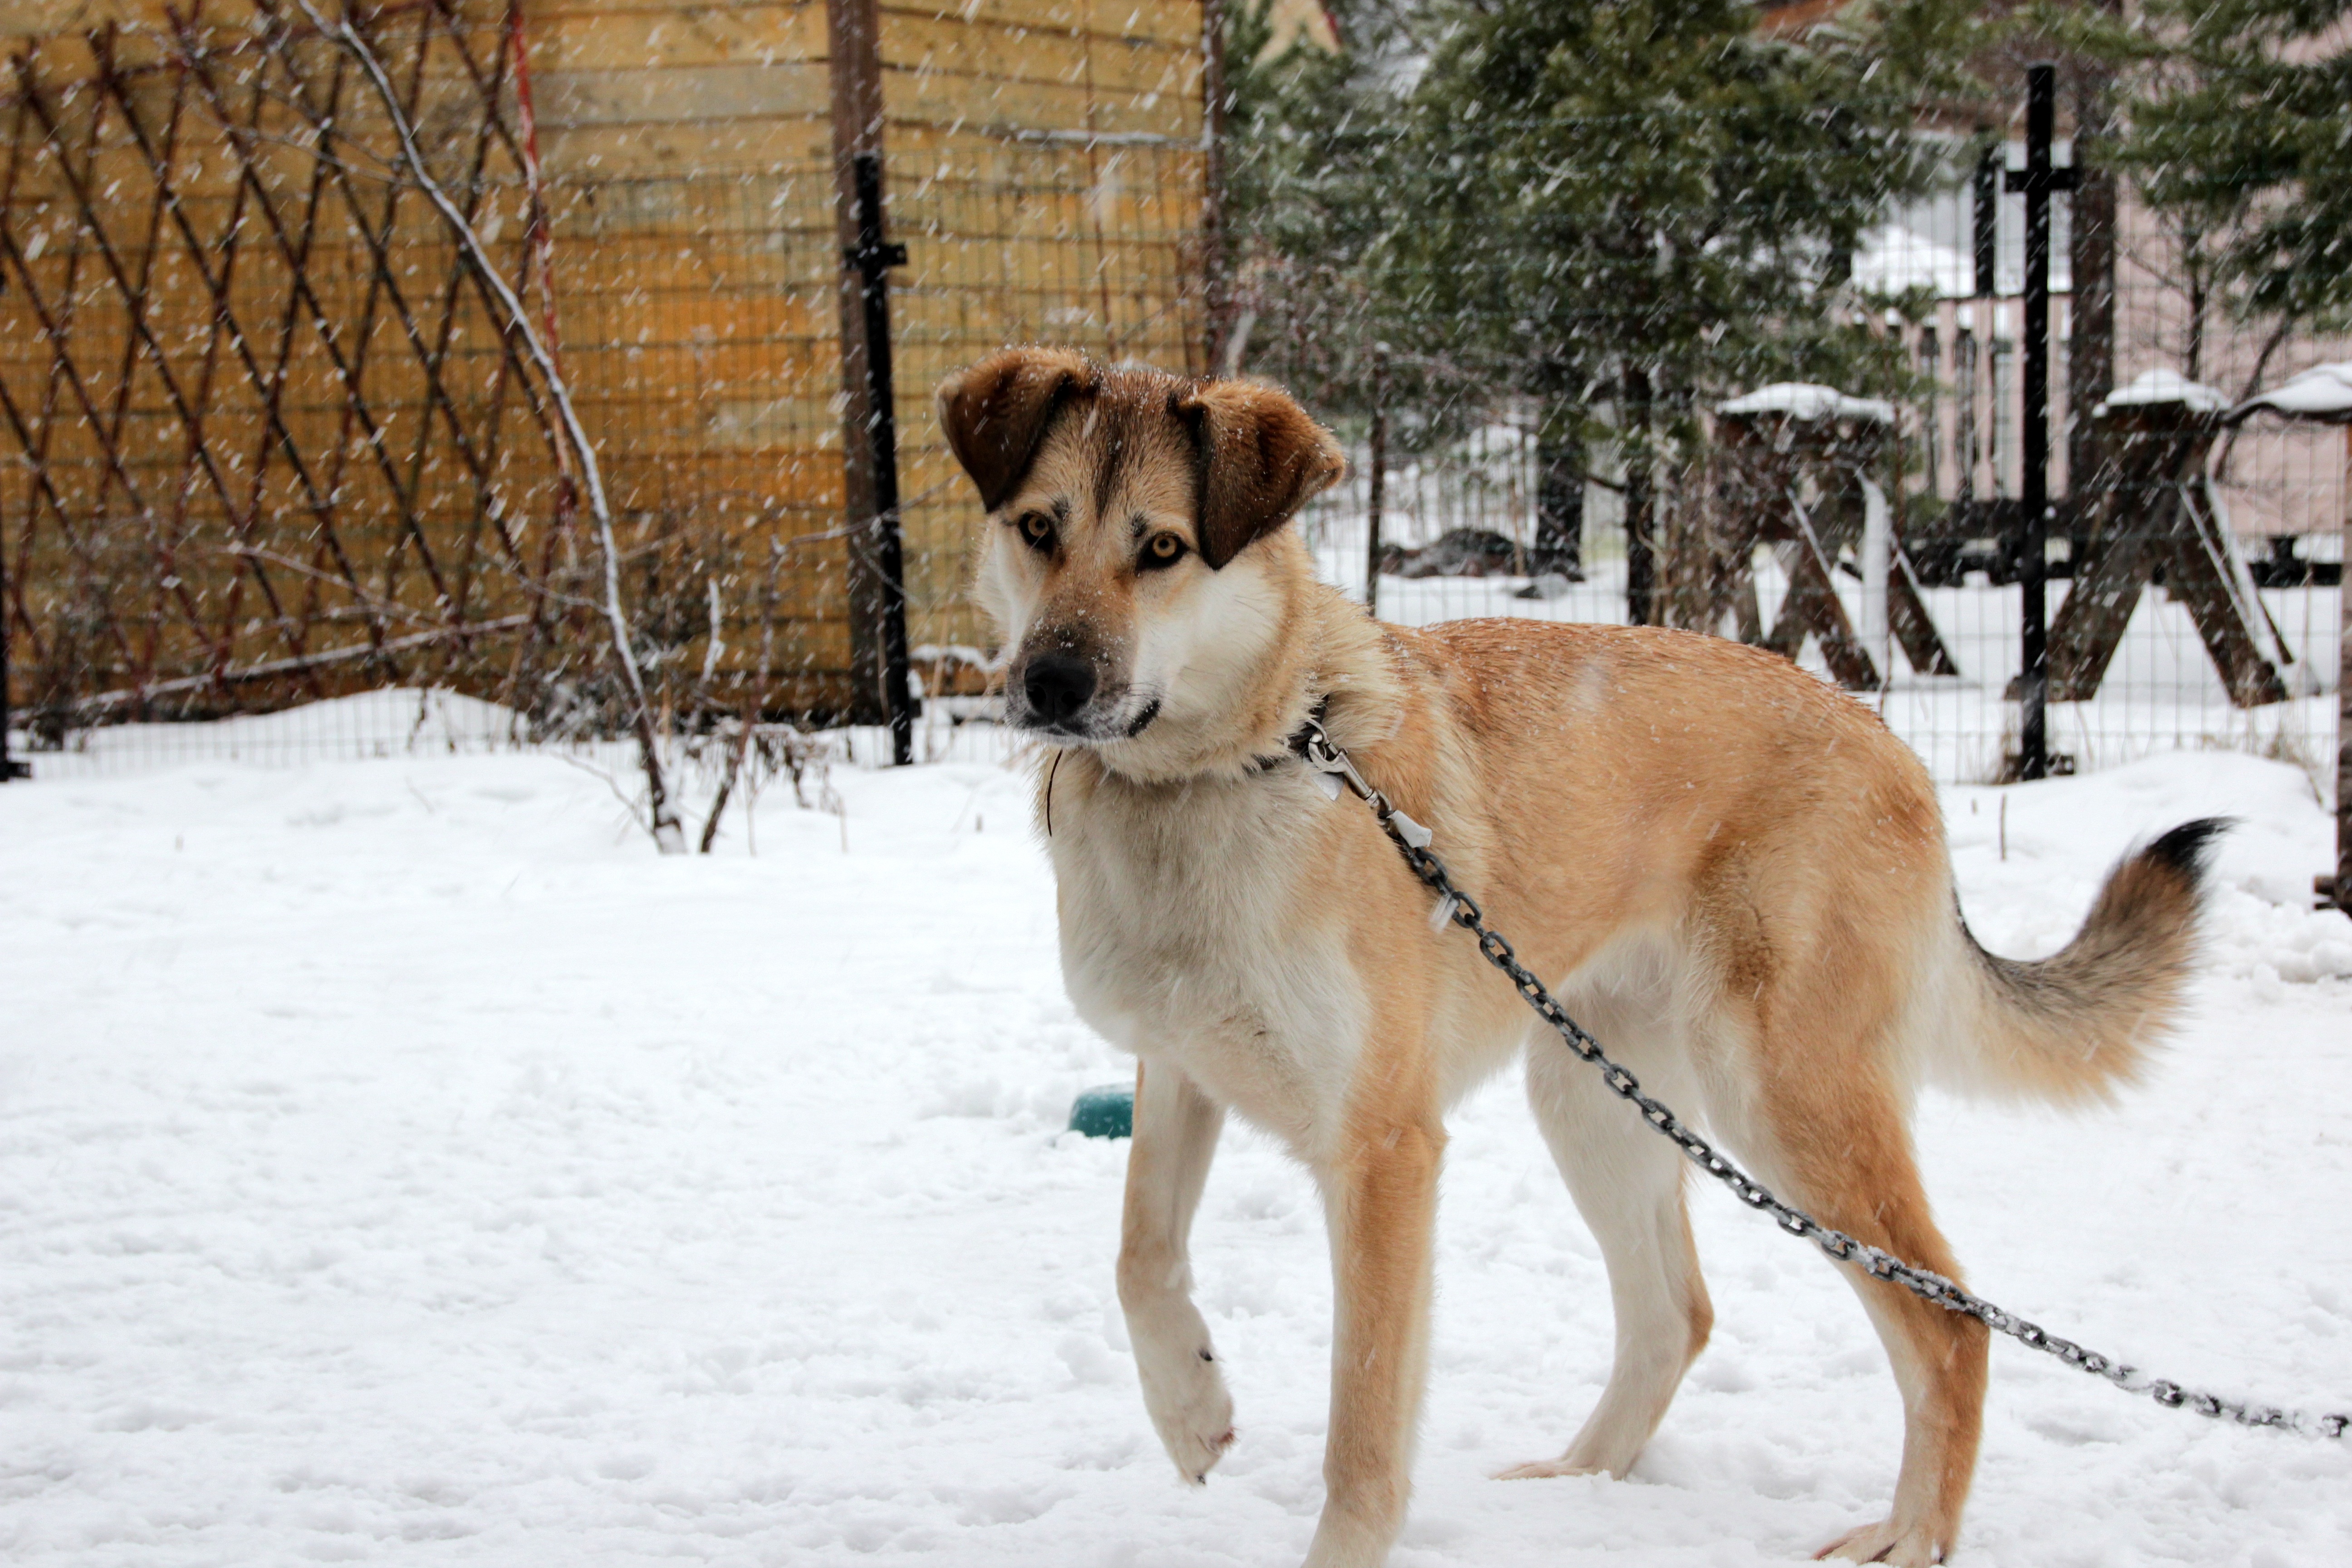
snow, cold, winter, view, dog, animal, cute, pet, portrait, weather, mammal, closeup, pets, animals, vertebrate, redhead, large, darling, dog breed, watchdog, partly cloudy, street dog, dog like mammal, saarloos wolfdog, wolfdog, czechoslovakian wolfdog, dog breed group, greenland dog, dog crossbreeds